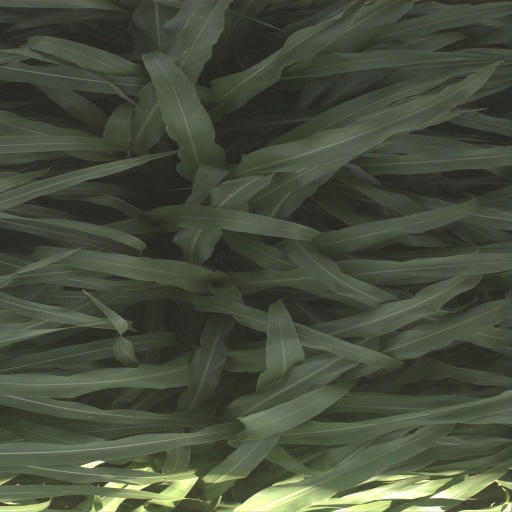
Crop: sorghum